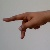
The image shows a hand gesture representing the letter 'P' in Indian Sign Language.